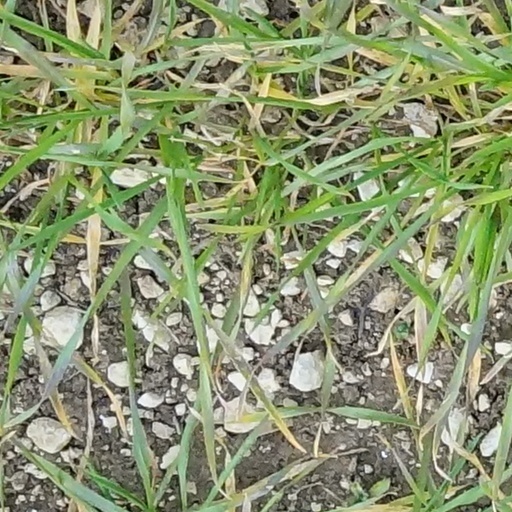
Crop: wheat